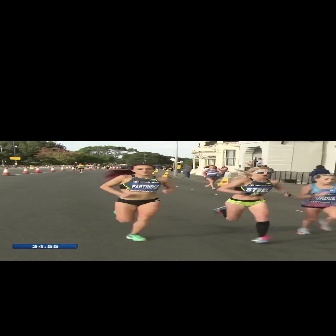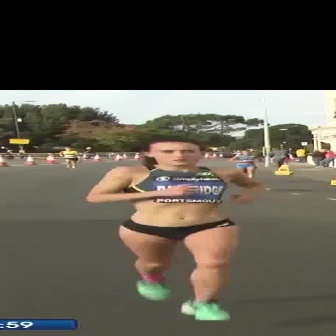
  Please identify the target specified by the bounding box [97,163,174,240] in the first image and locate it in the second image. Return the coordinates in [x_min,y_min,x_max,y_max] format.
Answer: [80,138,263,320]